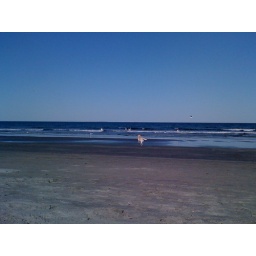
Golden Retriever running on the beach in May 2008